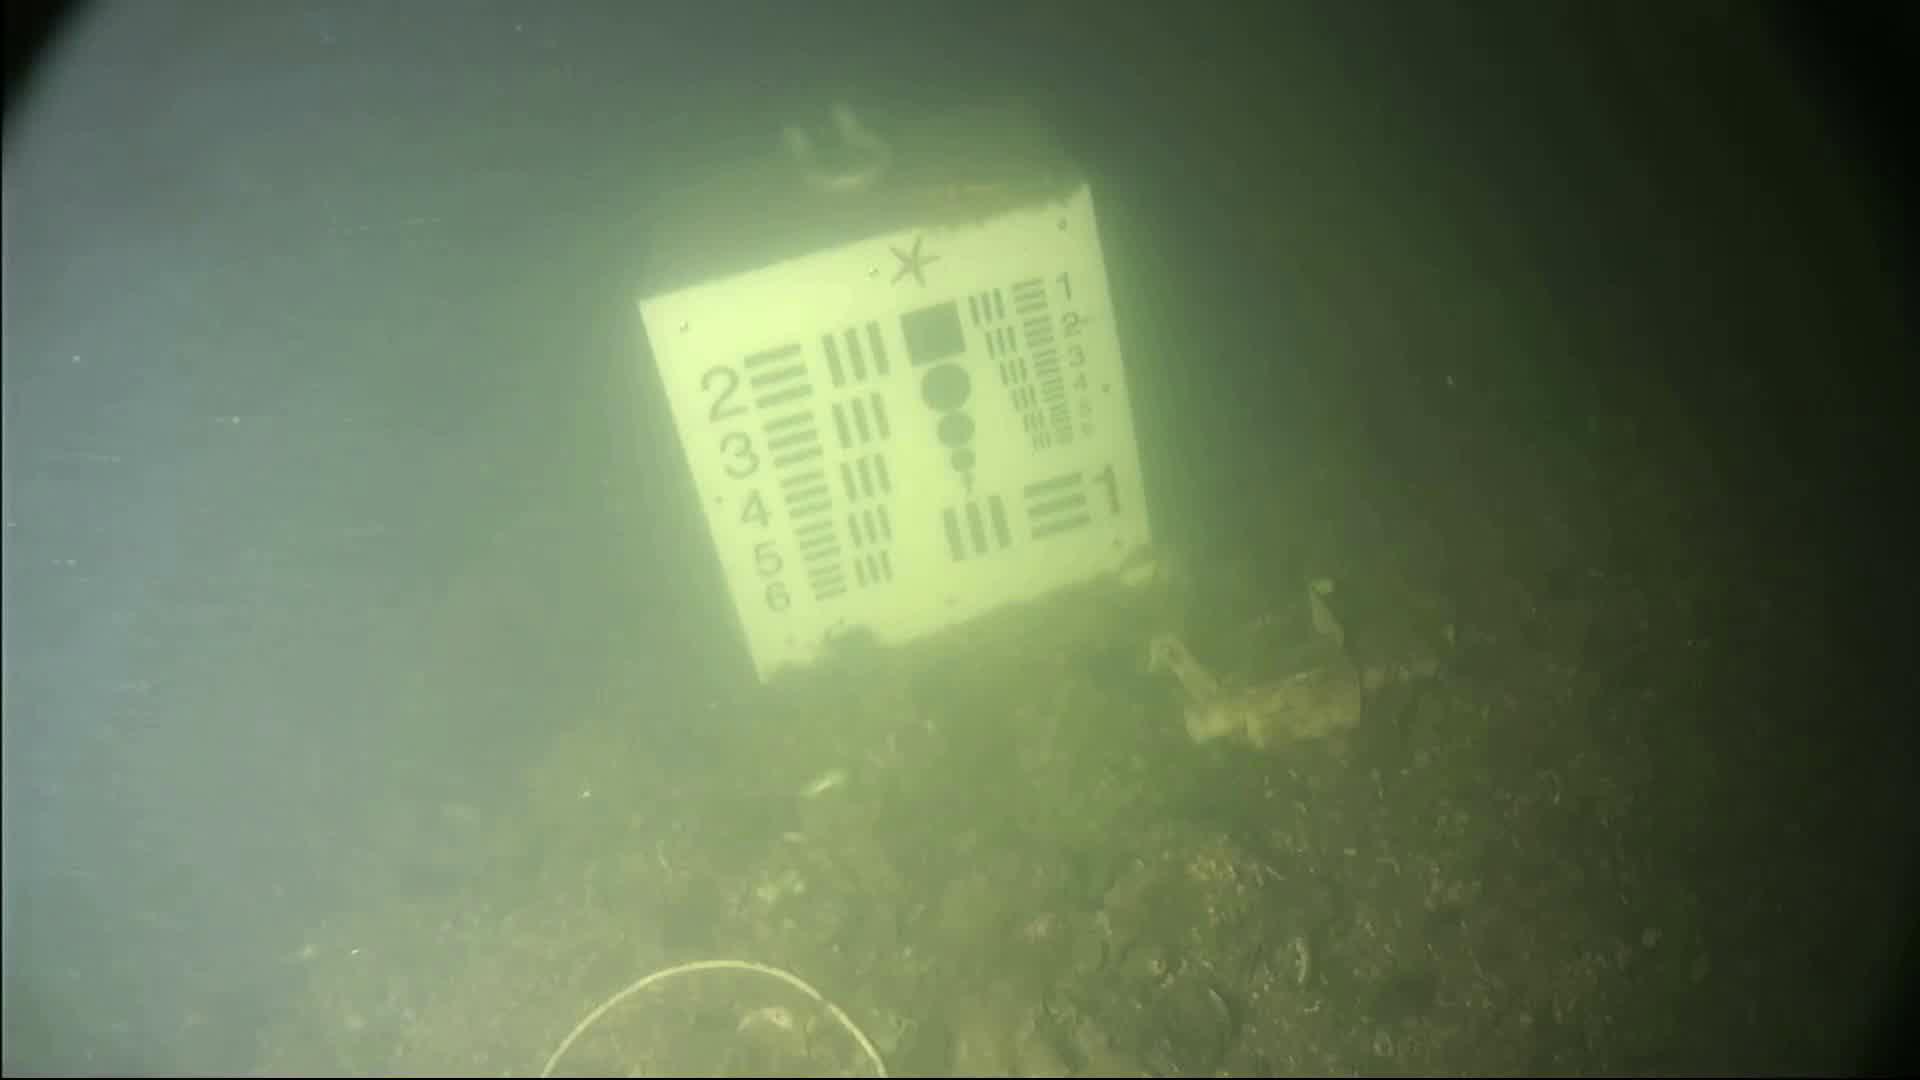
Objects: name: starfish
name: crab